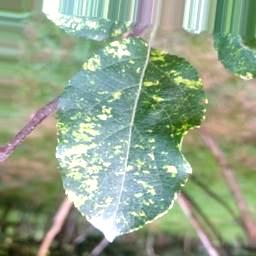
Label: Apple_Mosaic